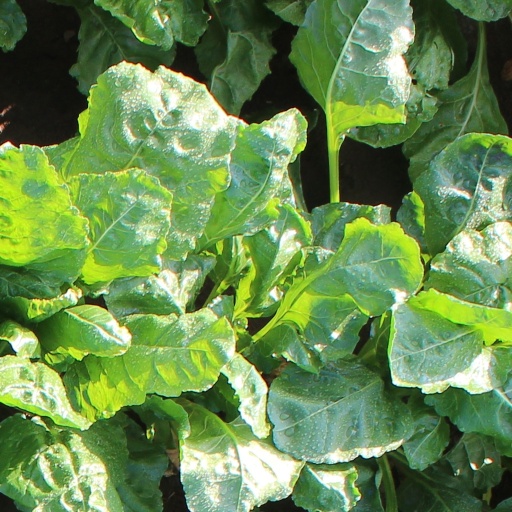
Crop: sugar beet